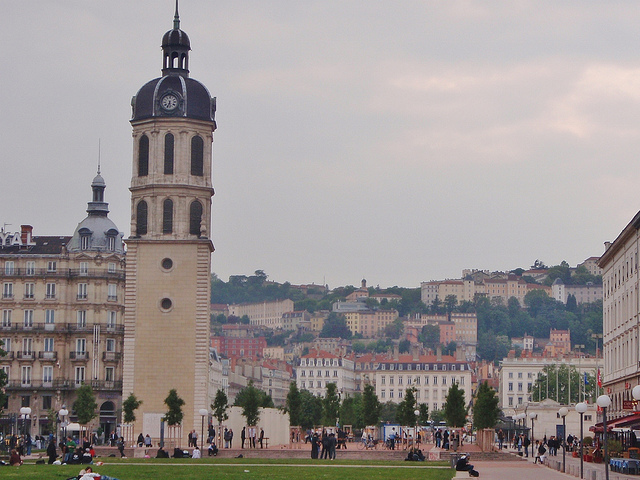
user: Given an image and a question. Answer the question in a short answer. Question: Where is this located? Short Answer:
assistant: spain